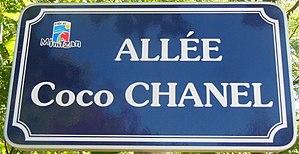
Panneau de rue à proximité du château Woolsack à Mimizan (Landes, France).
Gabrielle Chasnel, dite « Coco Chanel », est une créatrice de mode, modiste et grande couturière française, née le 19 août 1883 à Saumur et morte le 10 janvier 1971 à l'hôtel Ritz de Paris.
Le château Woolsack ou château de Woolsack ou encore The Woolsack est une propriété foncière située sur la commune de Mimizan, dans le département français des Landes. Construit en 1911 sur les bords du lac d’Aureilhan par l'aristocrate anglais Hugh Grosvenor, duc de Westminster, il est la réplique de The Woolsack, résidence d'été de Rudyard Kipling, auteur du Livre de la jungle. Il est dans un site classé par arrêté du 18 juillet 1978.